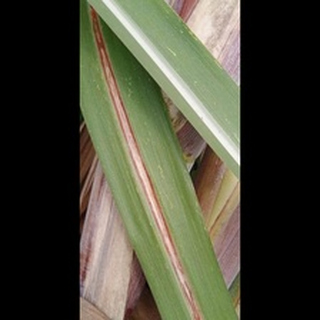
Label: sugarcane_red_rot